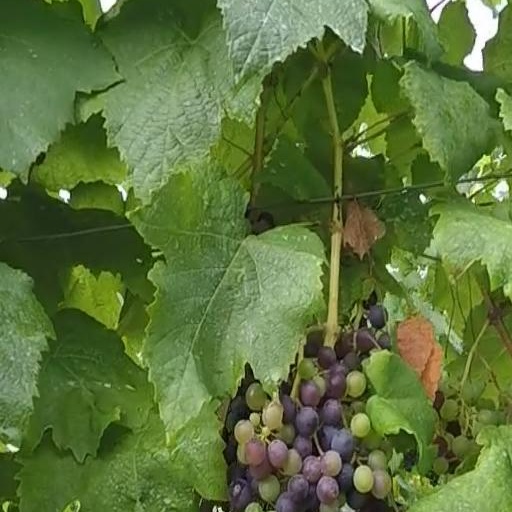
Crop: grape